Davide Giugliano

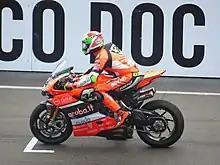
Giugliano in 2016

Davide Giugliano (born 28 October 1989) is a motorcycle racer from Italy, winner of the FIM Superstock 1000 Cup in 2011.